Triple Crown (UK entertainment)

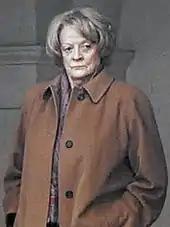

English actress Maggie Smith (1934–2024) completed the triple crown in 2010. She is a 13-time BAFTA Film (5), 5-time BAFTA TV (0) and 6-time Olivier Award nominee (0), with a total of 24 TC nominations. Smith has won eight awards.